Julius von Zech-Burkersroda

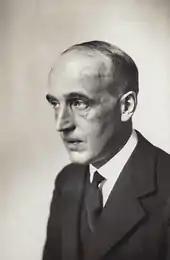
Julius von Zech-Burkersroda

Julius von Zech-Burkersroda (1885–1946) was the German ambassador to The Hague at the start of World War II. He was the son in law of Theobald Bethman-Hollweg who died in 1921.